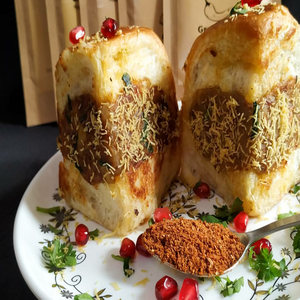
Dish: dabeli